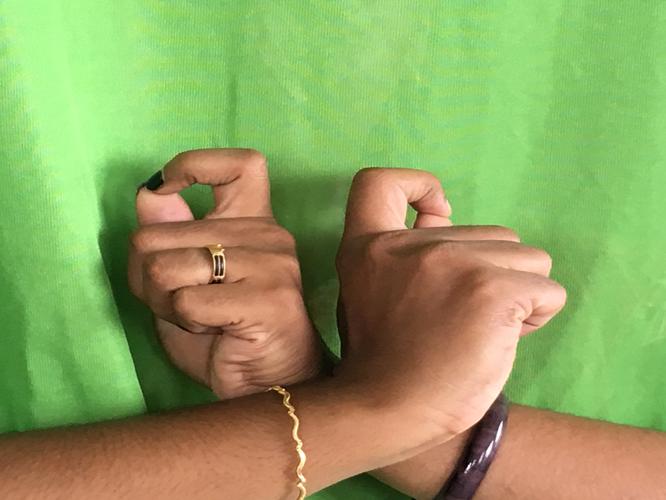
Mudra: Berunda
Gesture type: double_hand